Omaha Children's Museum

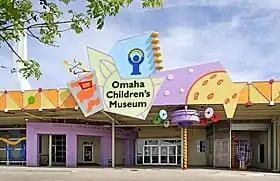
South Main entrance-smaller

Operated as a private nonprofit organization the mission of Omaha Children's Museum is to engage the imagination and create excitement about learning. The museum was founded in 1976 by Karen Levin, Jane Ford Hawthorne, Betty Hiller, and a group of local educators. It began as a traveling group of exhibits and activities, and today occupies a space in Downtown Omaha. The museum has a Board of Directors composed of community members.